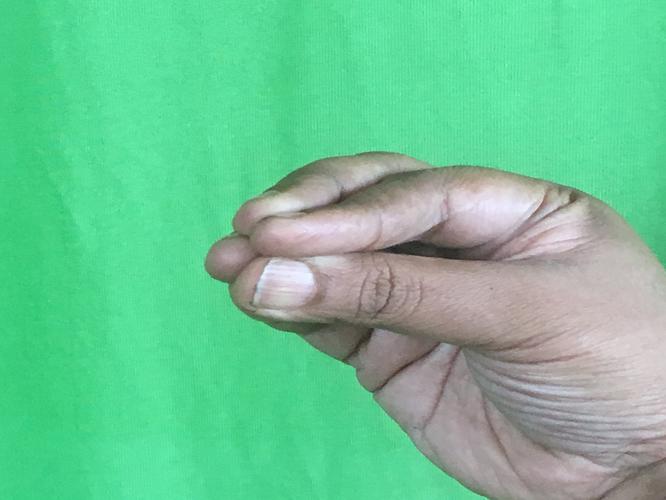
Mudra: Mukulam
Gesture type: single_hand